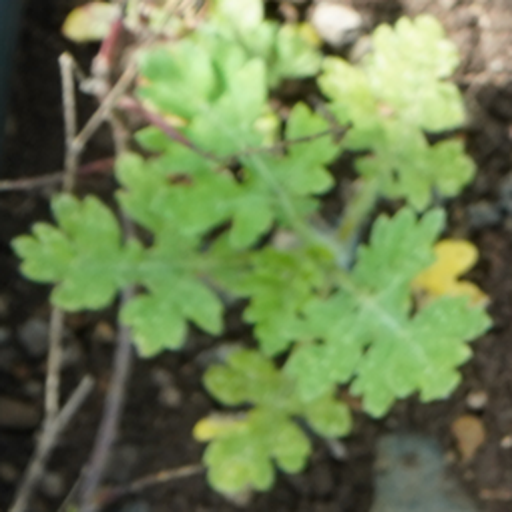
Weed species: Gajar_gavat_(Parthenium hysterophorus)